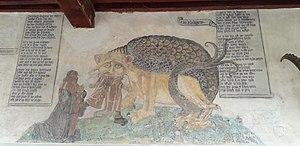
""Le dit de la Bigorne"", peinture murale du château de Villeneuve-Lembron (Puy-de-Dôme), XVIe siècle"
Bigorne et Chicheface sont des animaux fantastiques du folklore en Anjou, en Normandie, mais aussi en Auvergne.